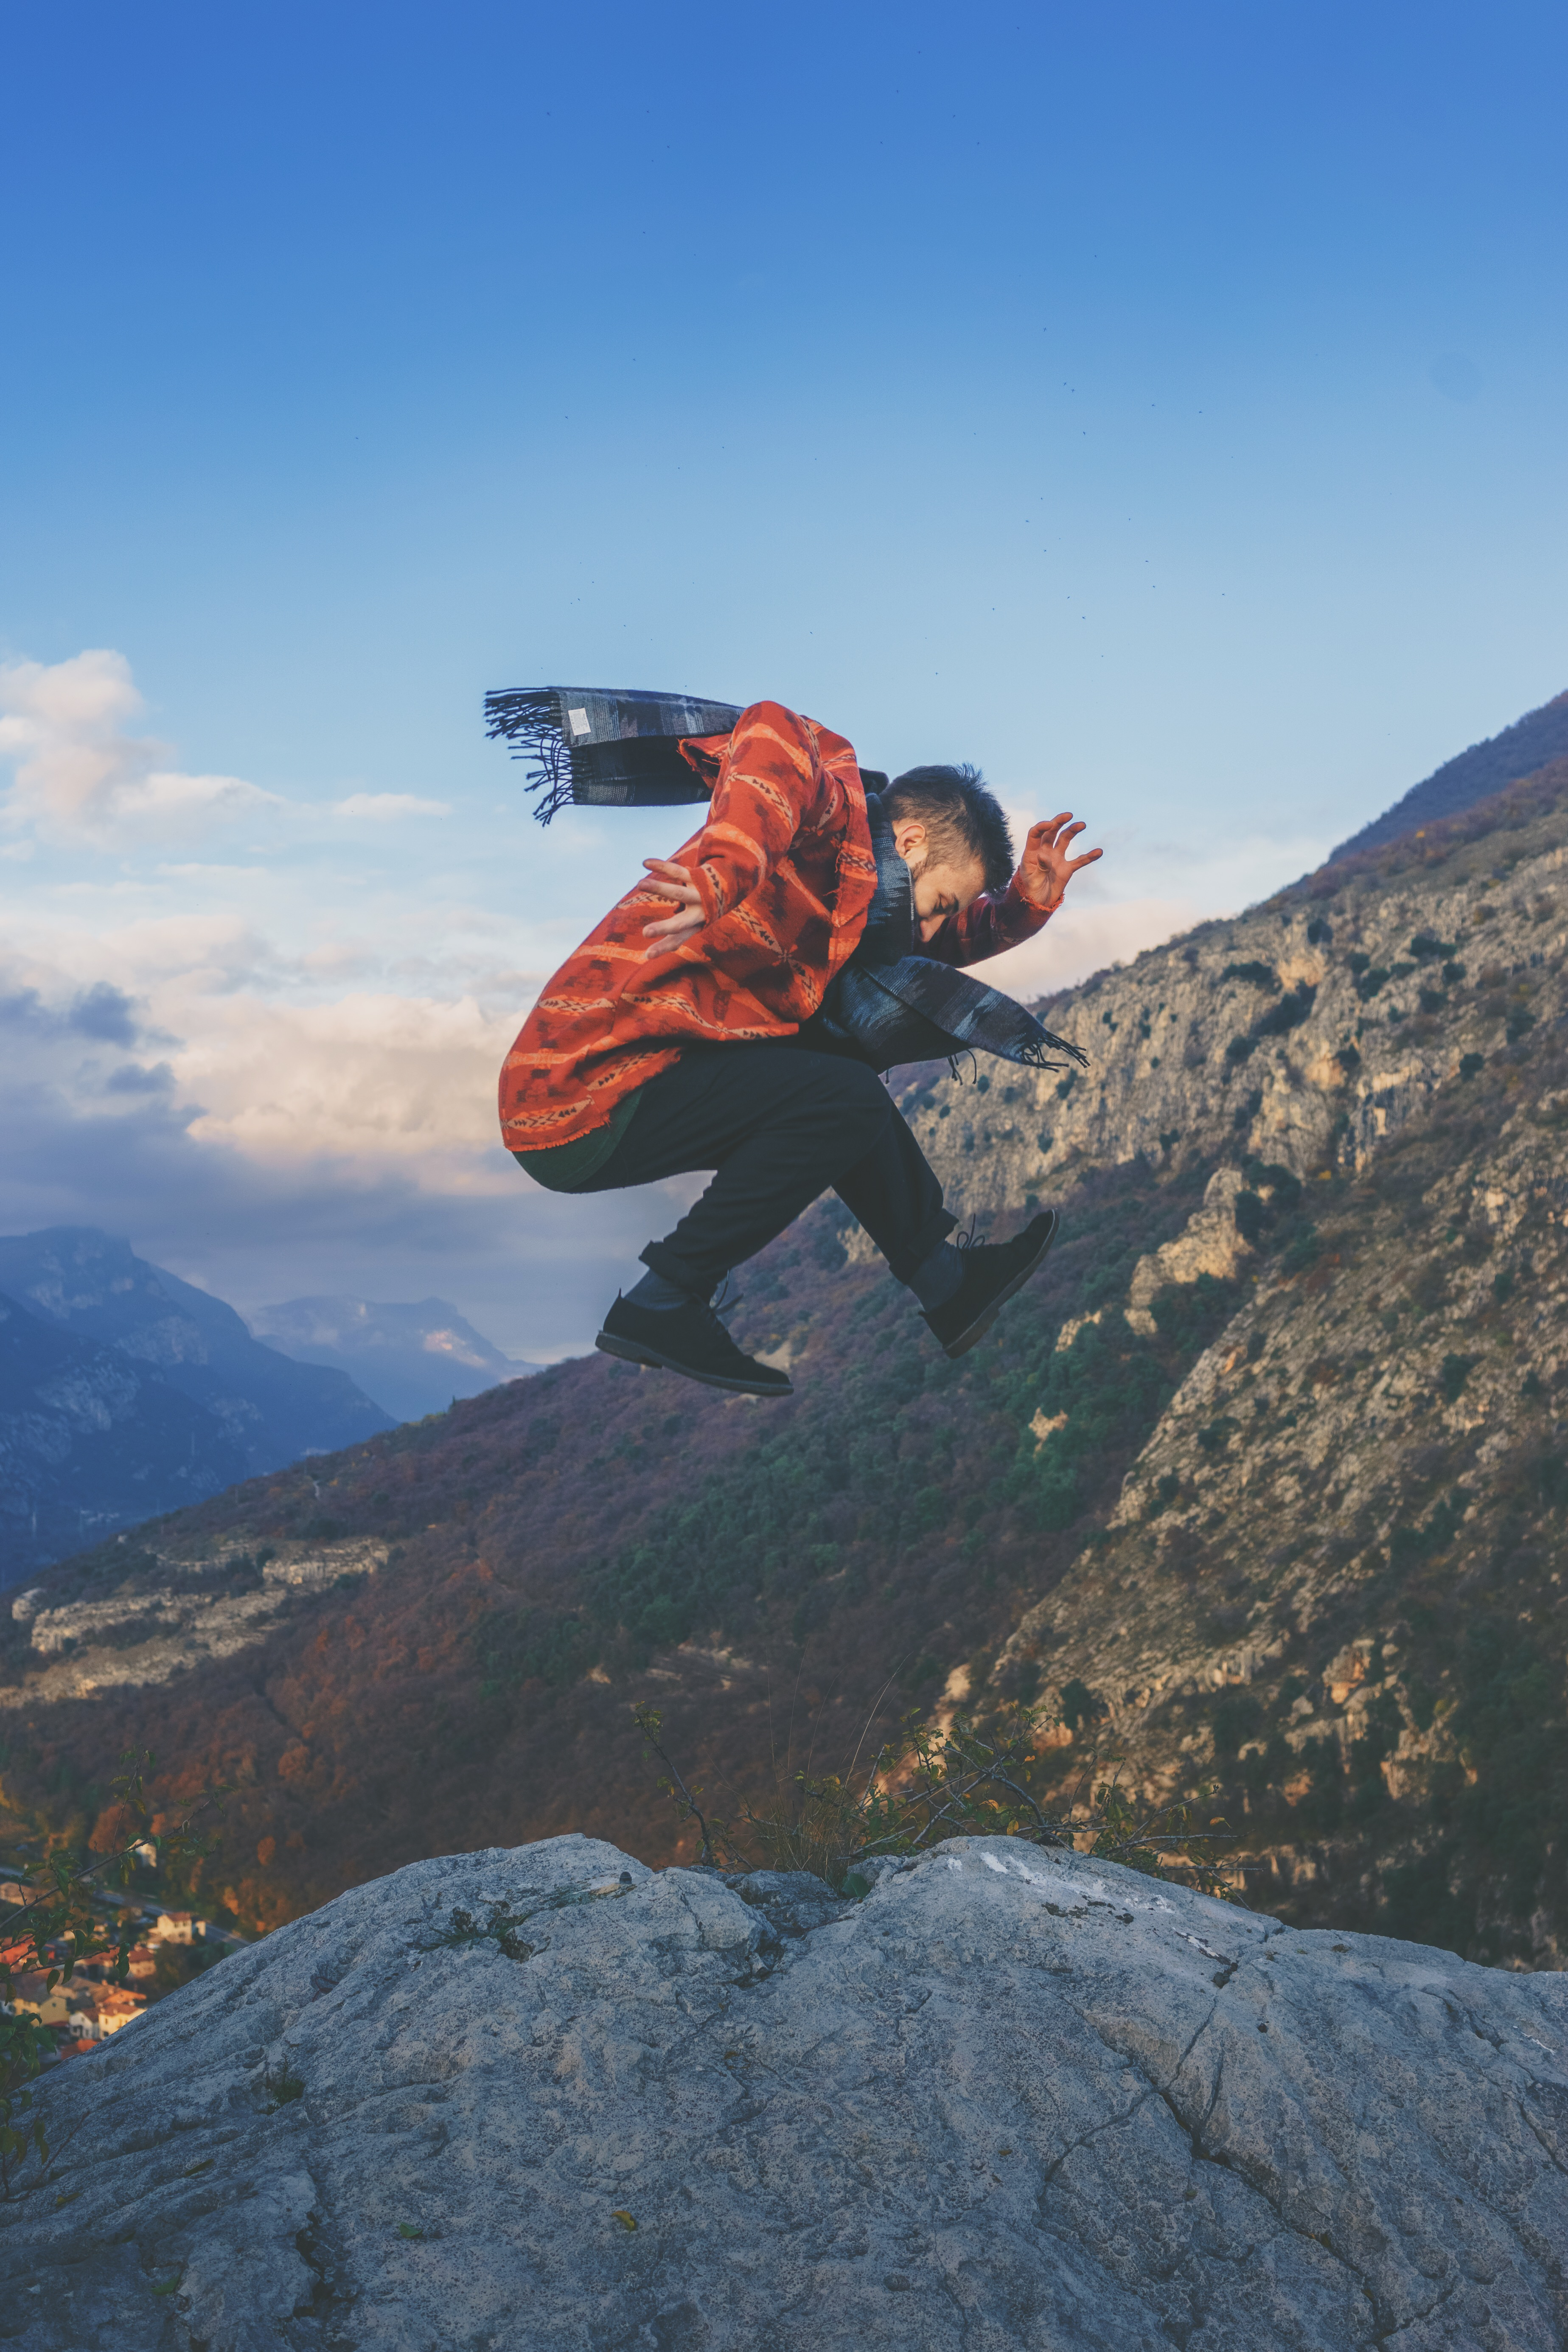
walking, mountain, adventure, mountain range, jumping, extreme sport, terrain, ridge, summit, mountaineering, sports, mountainous landforms